Child poverty in the United States

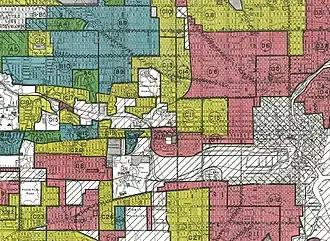
Example of redlining map in Milwaukee

House ownership is a very important factor in child poverty. It provides stability and a path to wealth accumulation. However, for minority communities, especially black families, house ownership is not a realistic possibility due to the high rates and historic discrimination. From the 1930s to the 1970s, the practice of redlining was common. This was used to designate certain neighborhoods as desirable or risky for mortgage lenders. White neighborhoods were almost always rated highly, while non-white communities like immigrants, Jews, Latinx, and blacks were labeled as risky and had a yellow or red label. African-American communities were especially discriminated against because the red label was often only for black neighborhoods. This caused many black communities to have fewer opportunities to move to better housing because the prices would be hiked up to discourage them and lenders would not give money at reasonable rates. While white Americans have house ownership rates of 73%, minority communities have much less around 50-60%, and only 42.1% of black Americans have houses. Because white Americans have had longer and more available house ownership, they accrued wealth over time which is part of the reason for the wealth gap that is present today. This residential divide that has continued throughout history also affects the quality of education available. Public school funding in the United States involves having the community a school serves to provide resources for the school. However, when a community has lower property values and lower income, like many of the previously redlined areas are, their schools are under-resourced to provide quality education. As mentioned in the previous section, this causes a cycle of poverty to occur.